Annery, Monkleigh

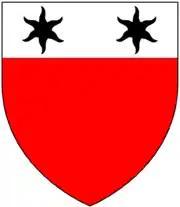
Arms of Prust of Thorry, Hartland: Gules, on a chief argent two estoiles sable

Annery was owned by the Prust family sometime after the Arscotts. The first family member who can with certainty be identified as seated at Annery is Lt. Col. Joseph Prust (1620–1677), who is known to have been baptised at Bideford. He was the second son of Hugh Prust (died 1666) of Gorven in the parish of Hartland, from an ancient Devon family. Joseph was a staunch Royalist during the Civil War and lost his hand at the siege of Plymouth. Joseph bequeathed Annery to his son John and daughter Anne in equal moieties. In 1679 Anne Prust married Richard Hawke, son of Josias Hawke of Bodgate in North Petherwin.